The Revenge of Shinobi (2002 video game)

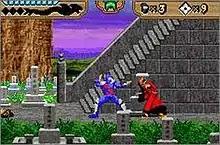
Shinobi engages in mixed-weapon combat with an enemy in a Japan-inspired cemetery setting.

"The Revenge of Shinobi"s gameplay is that of a typical side-scroller. The player controls Shinobi, a ninja who is on a quest to stop a warlord named Ashira-o. Shinobi's main weapon is a katana, and he can also attack with shurikens. He later gains the abilities to double-jump and use dark magic and stealth moves. Most of the game's enemies are samurai and other ninja. There are five bosses throughout the game who control the other enemies.